Ancient Chinese coinage

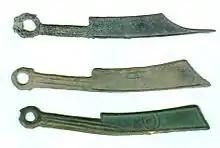
Yan State knife money (燕国刀币)

These have lost the hollow handle of the early spades. They nearly all have distinct legs, suggesting that their pattern was influenced by the pointed shoulder hollow handled spades, but had been further stylized for easy handling. They are generally smaller, and sometimes have denominations specified in their inscriptions as well as place names. This, together with such little evidence as can be gleaned from the dates of the establishment of some of the mint towns, show that they were a later development. Archaeological evidence dates them to the Warring States period (475–221 BC). Arched foot spades have an alloy consisting of about 80% copper; for other types the copper content varies between 40% and 70%.